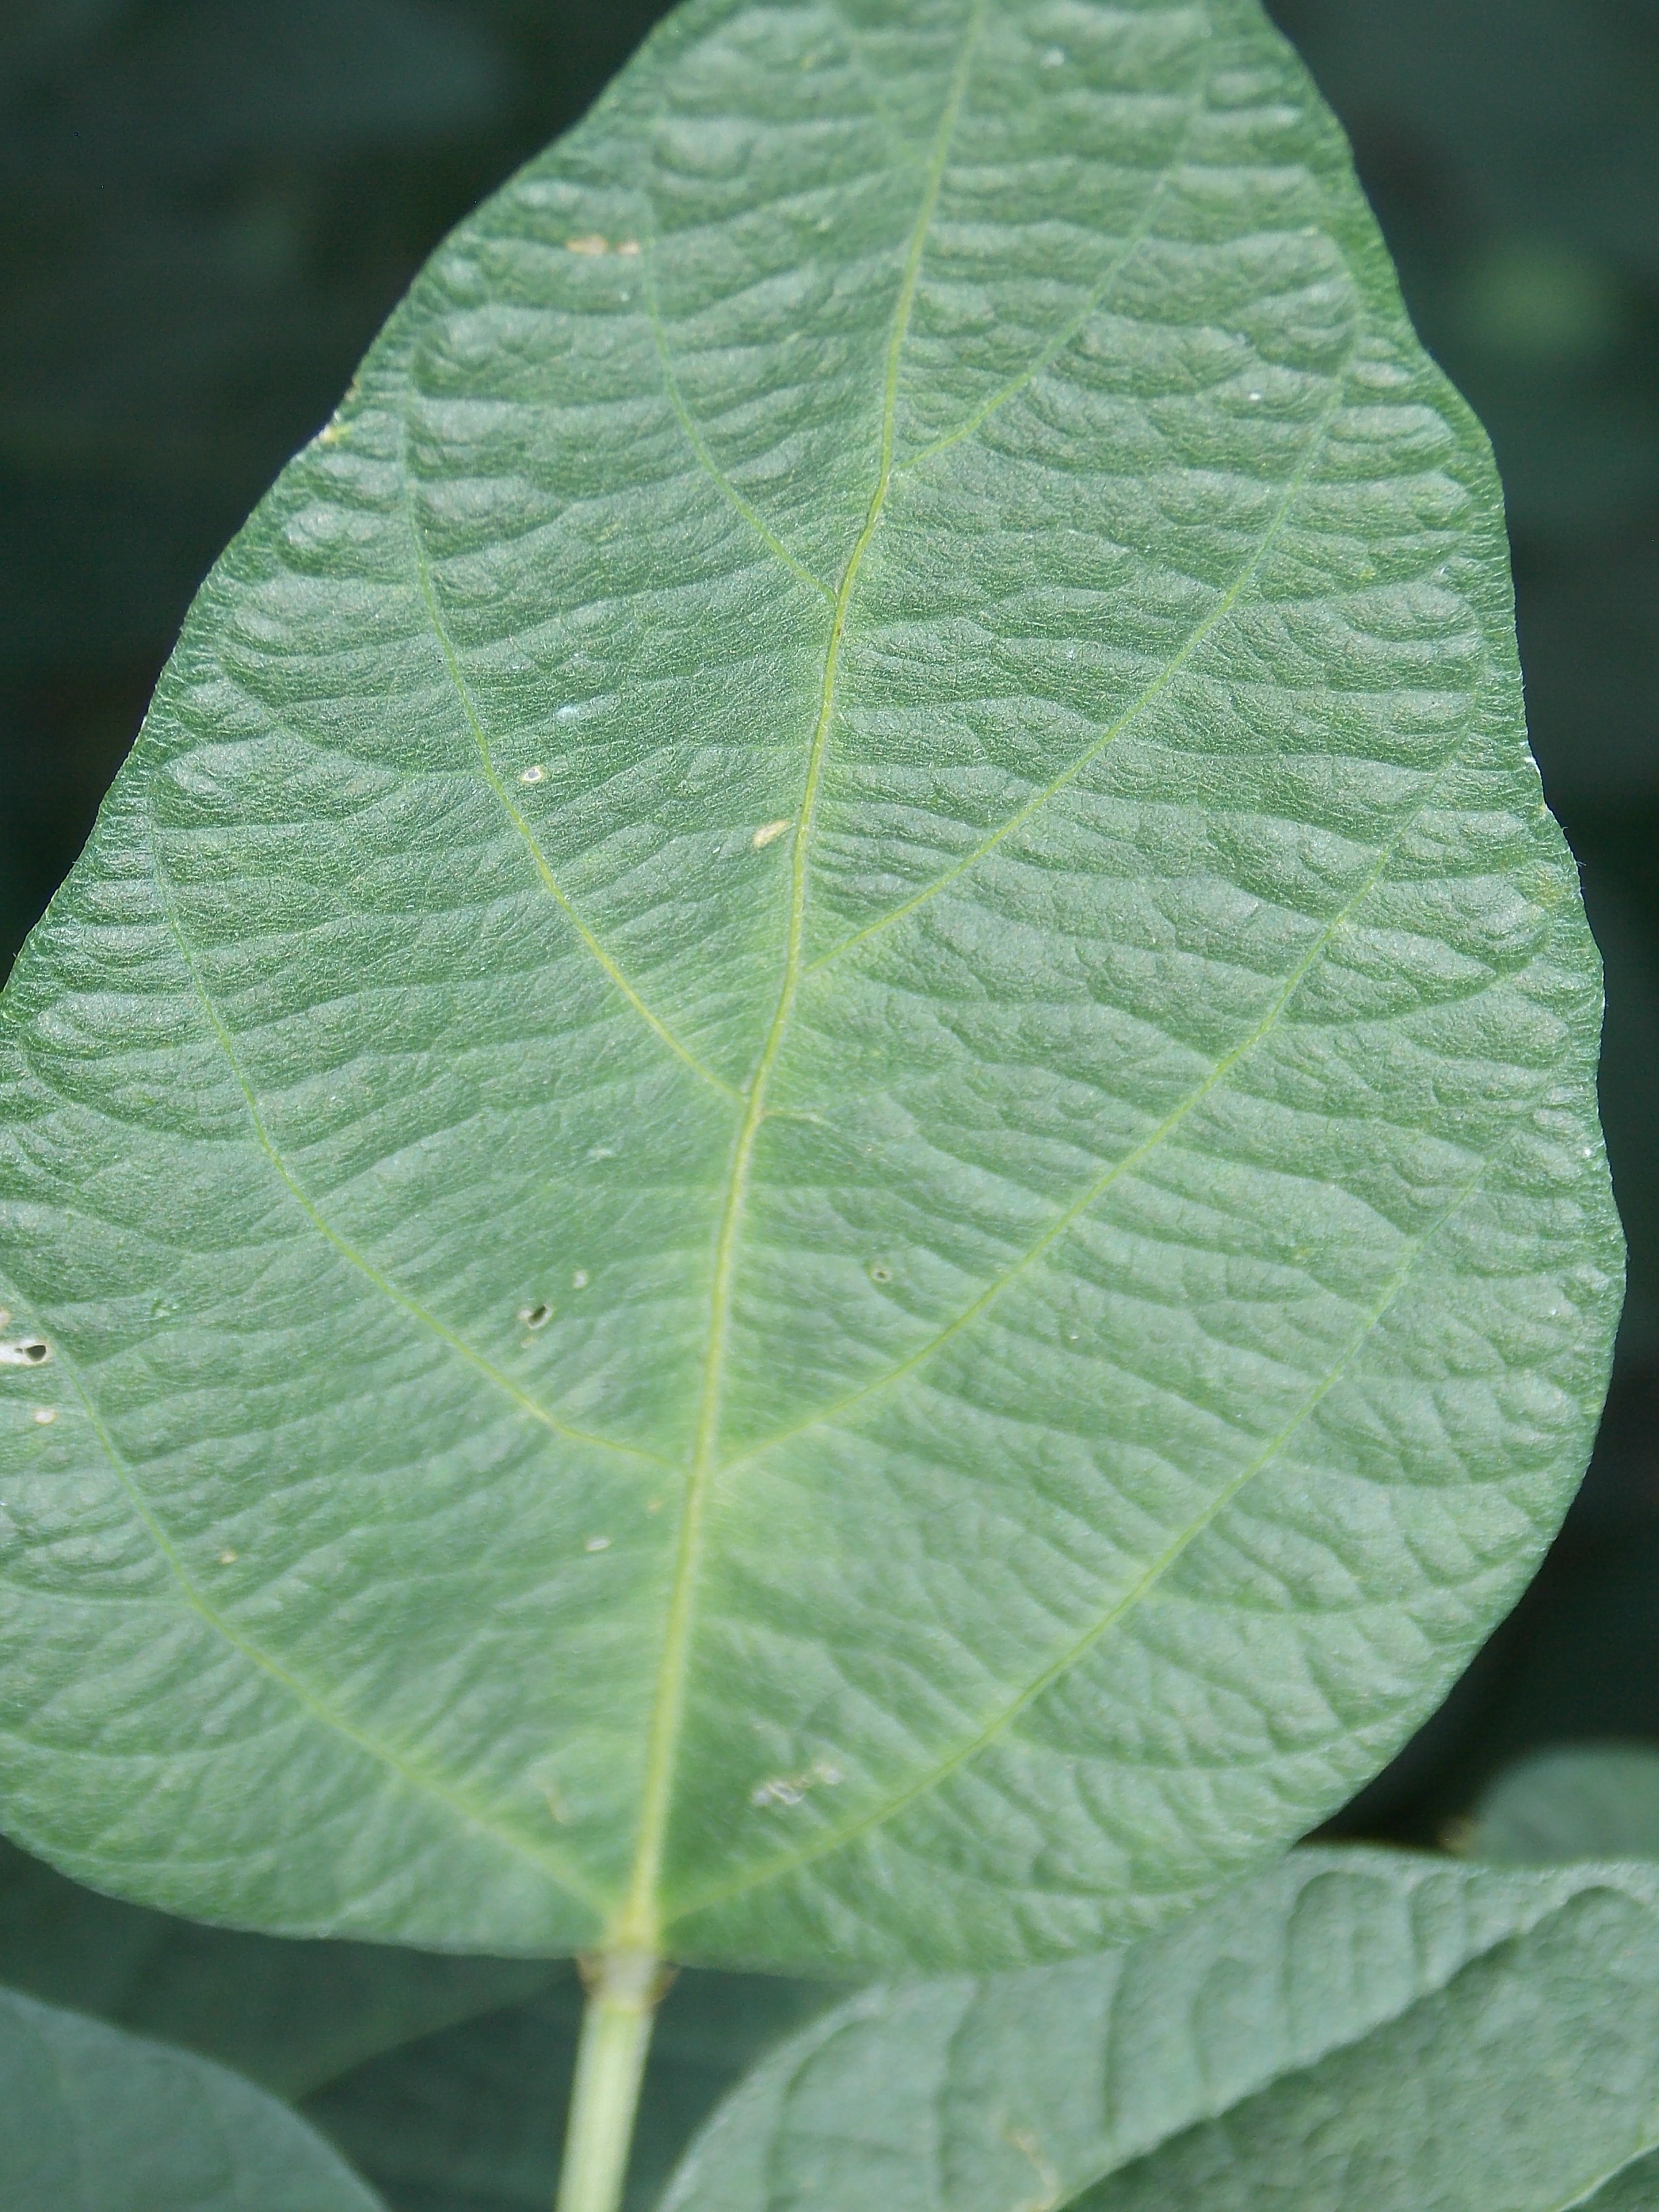
Label: Healthy